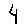
Label: 4